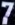
Number: 7